Milo, Alberta

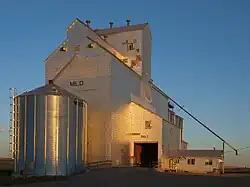
Grain elevator built by Alberta Wheat Pool in Milo.

Amenities include a community hall, curling rink, walking paths, hotel, library, skating area, and school. The village has a grocery store, pub, and café. Each June, Milo hosts LieLow Music Festival, an annual music and arts event established in 2022. The festival features a diverse lineup of local and regional artists, with live performances, workshops, and family-friendly activities. Held in the village’s scenic prairie setting, LieLow has become a notable cultural event in the region, drawing visitors from across Alberta. The community has an active Lions Club which maintains an attractive playground and picnic area. Other services are available in nearby Vulcan (50 km). A campground with 85 sites is located in a small park beside nearby McGregor Lake reservoir. The lake, which is a major part of an irrigation system, is popular for fishing, swimming, windsurfing, boating and birdwatching.